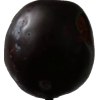
Label: plum